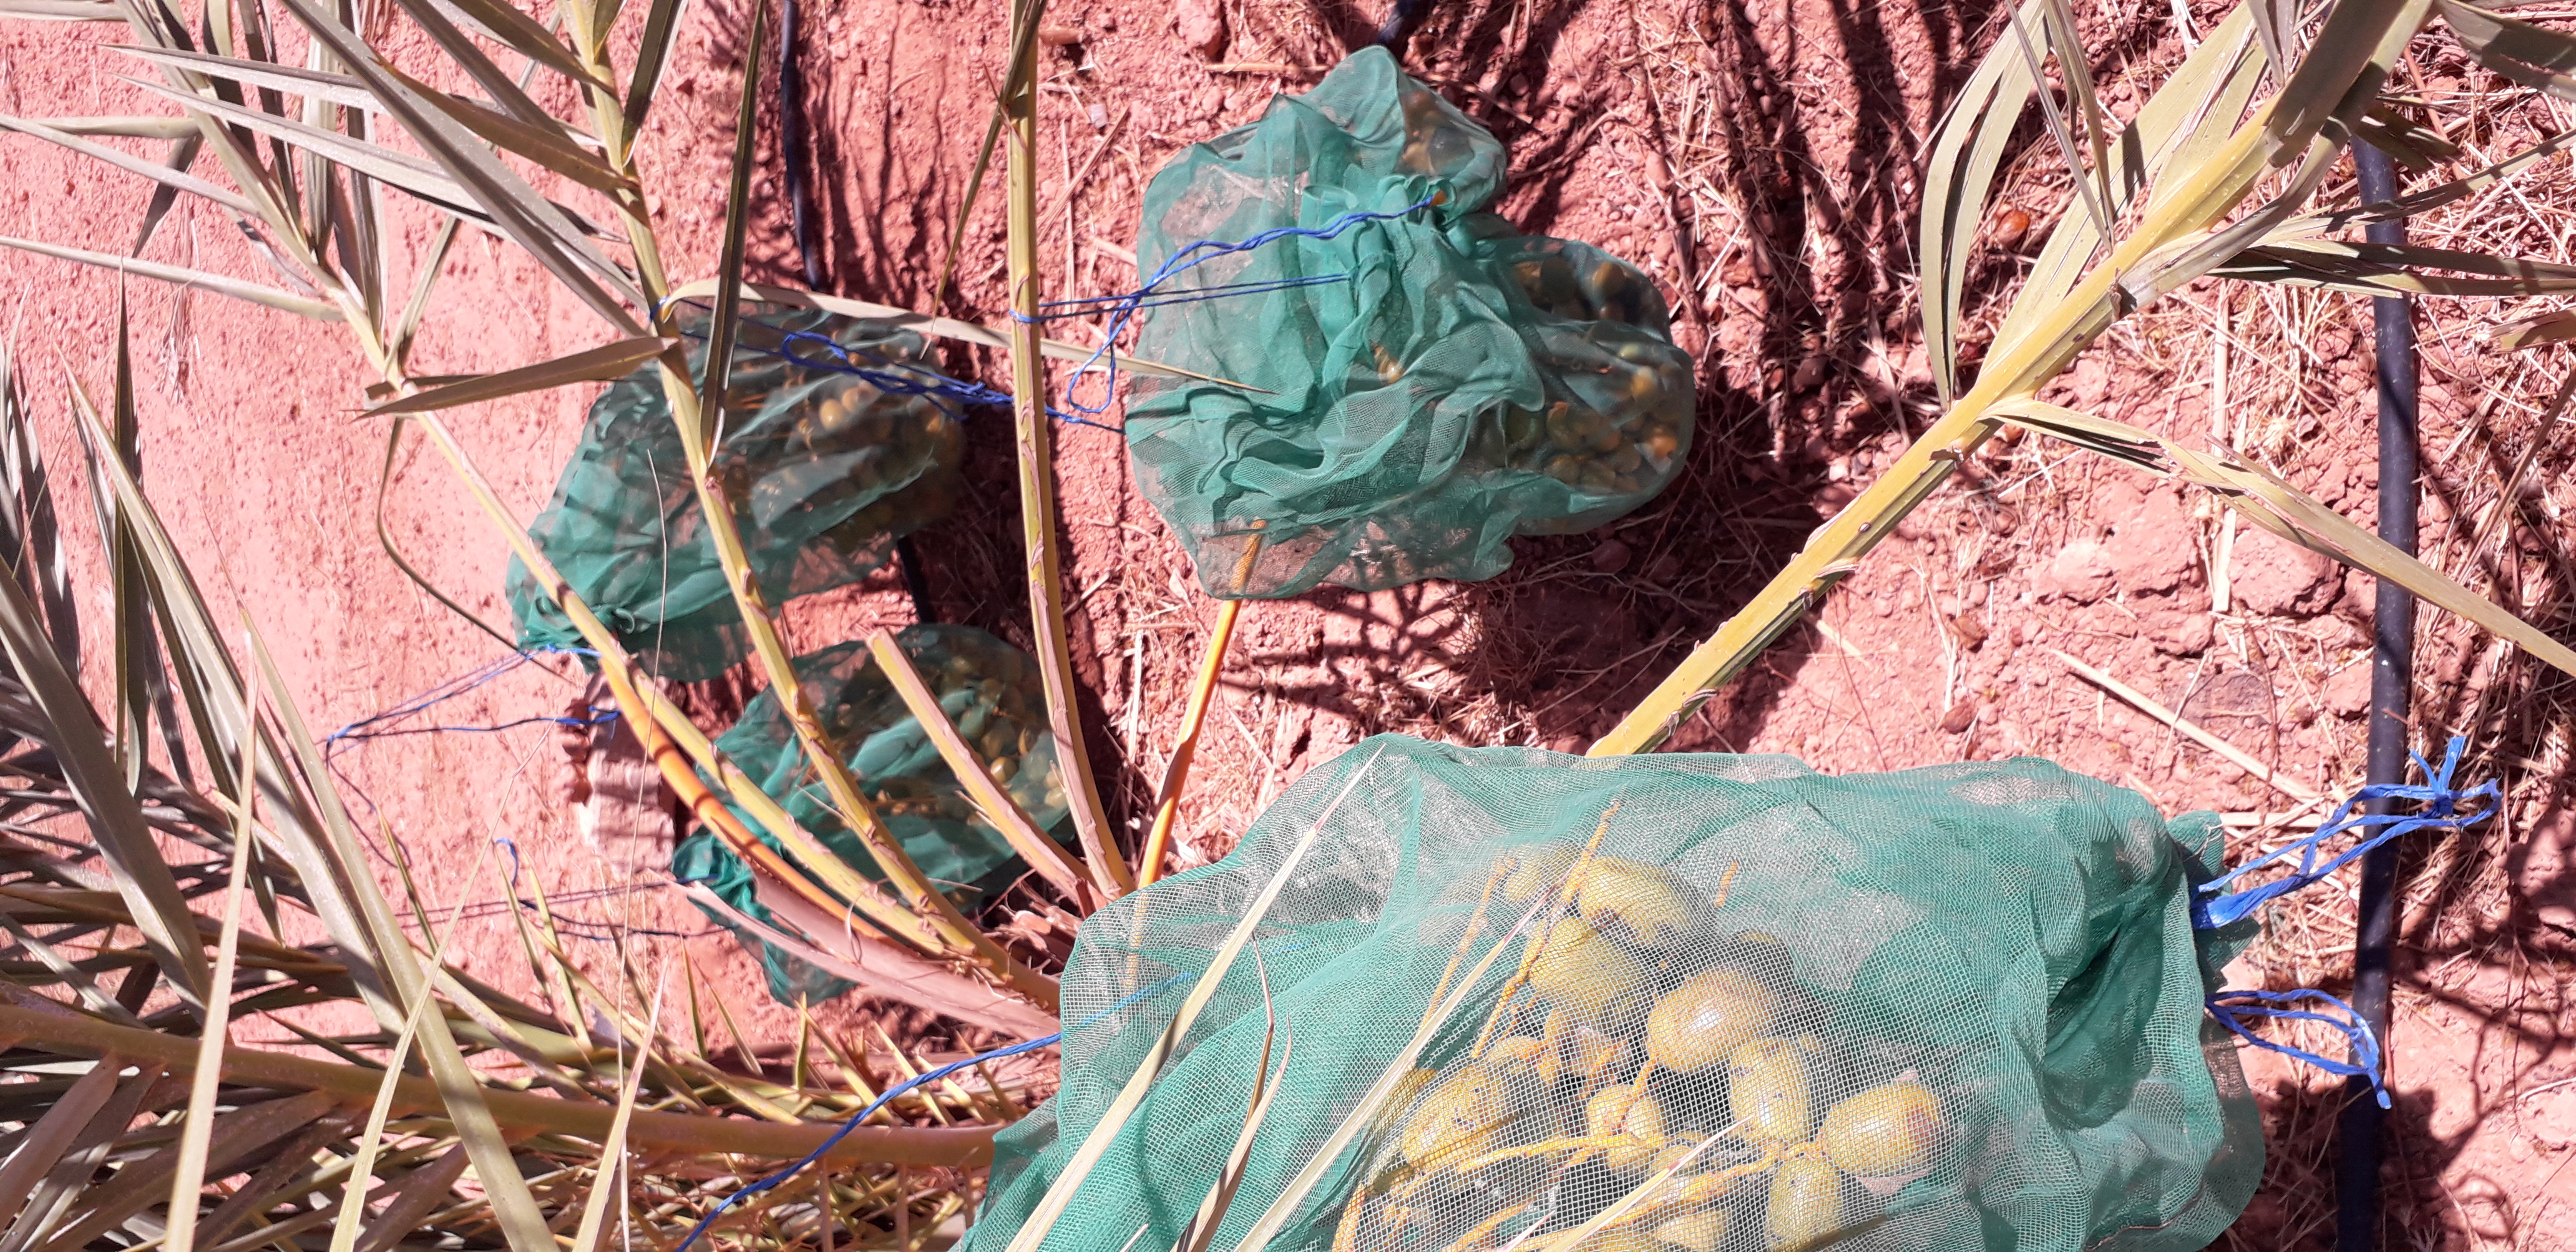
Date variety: Boufagous